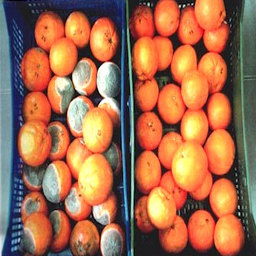
Label: Orange